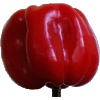
Label: Pepper Red 1